Jerusalem stone

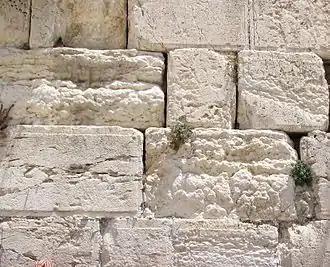
Jerusalem stone (Western Wall, Jerusalem).

Jerusalem stone is a name applied to various types of pale limestone, dolomite and